Roadwarden

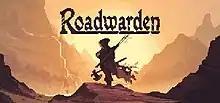

Roadwarden is a 2022 text-based role-playing and interactive fiction adventure video game for Windows, macOS, and Linux. Developed by Moral Anxiety Studio, the game is set on a peninsula with multiple independent human settlements and features typical role-playing video game themes such as monsters and travelling bandits. The game centers on the player character, the "roadwarden" who is tasked with establishing trade and helping to secure the remote, dangerous peninsula, as well as investigating the disappearance of the previous roadwarden.